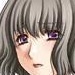
Portrait style: Anime Portrait